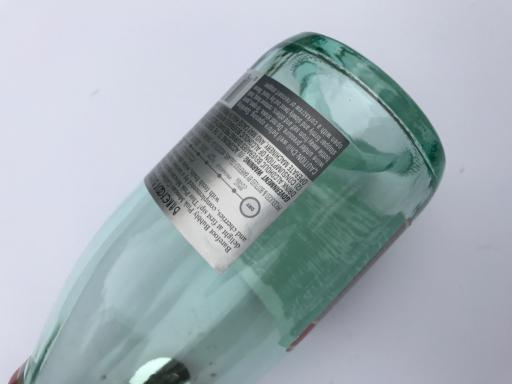
Waste category: glass